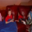
Label: couch